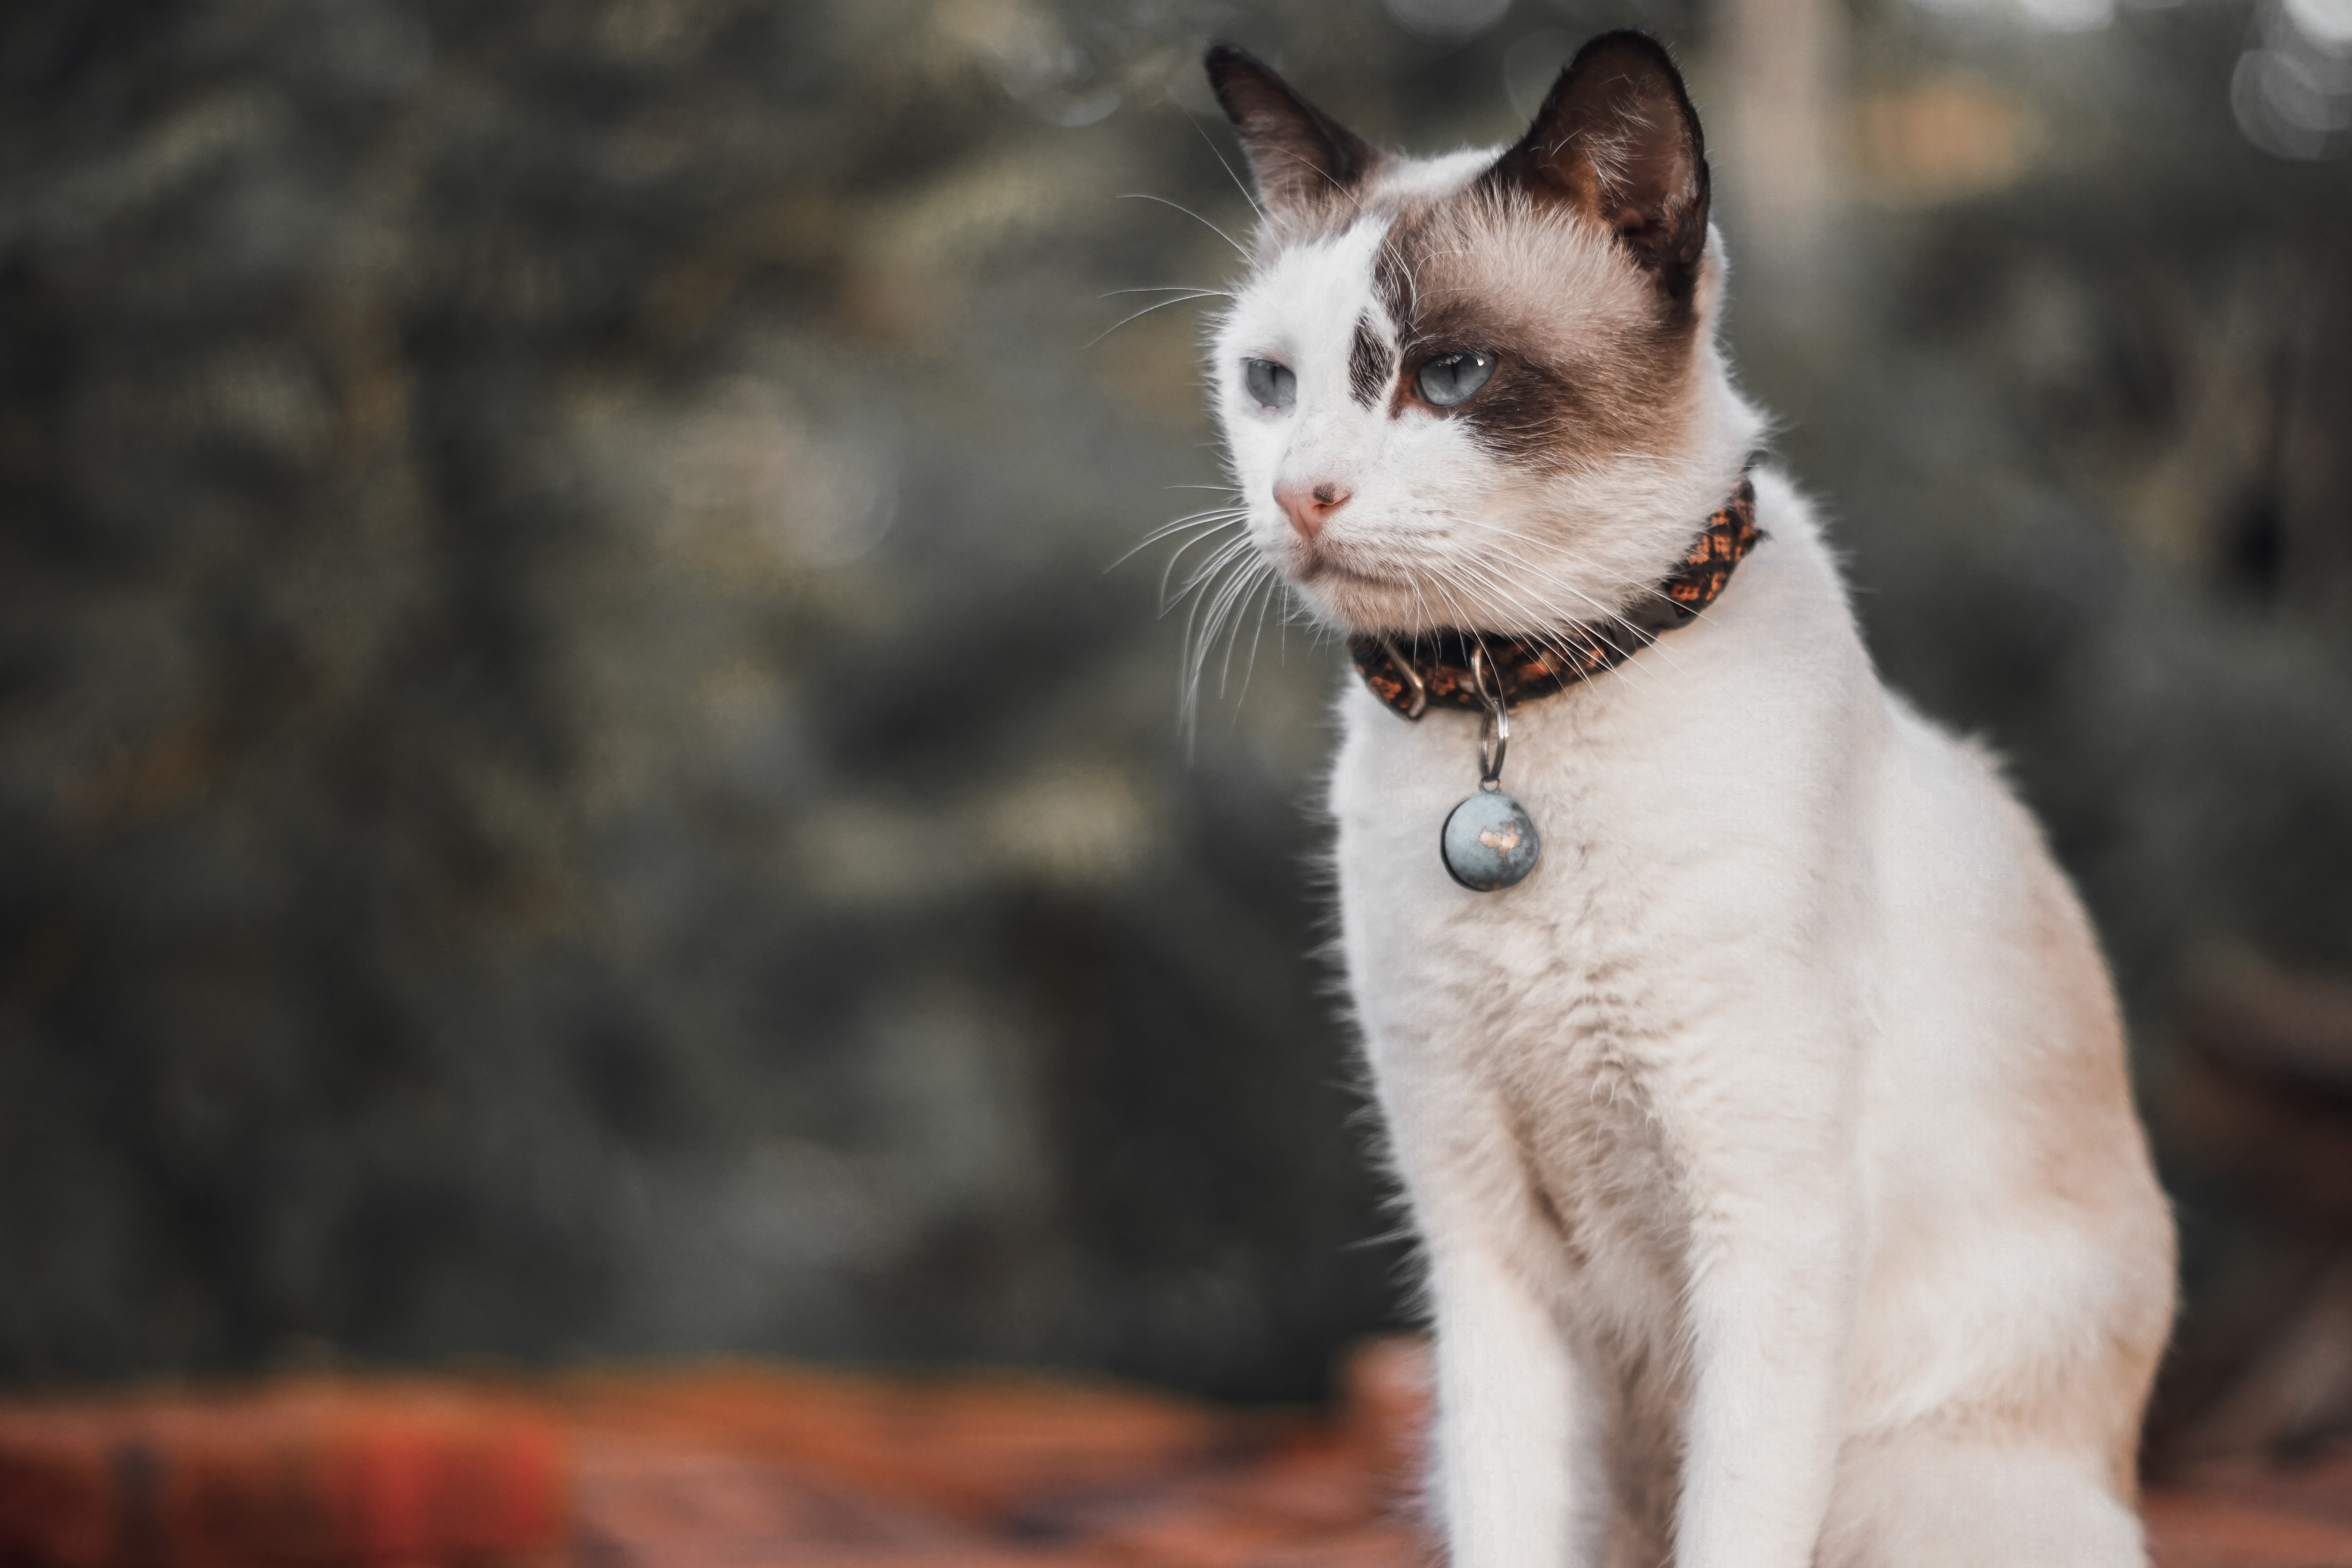
cat, mammal, whiskers, small to medium sized cats, felidae, carnivore, snout, eye, aegean cat, fur, tail, Ojos azules, kitten, domestic short haired cat, wildlife, fawn, american wirehair